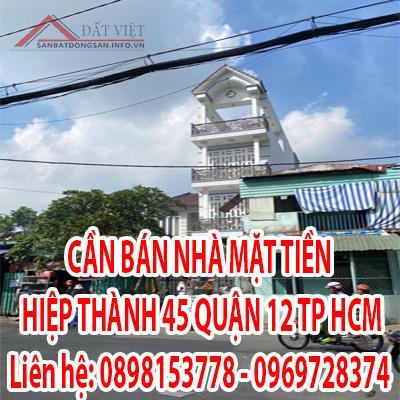
đây là khung cảnh xuất hiện ở mặt trước của một ngôi nhà cao tầng